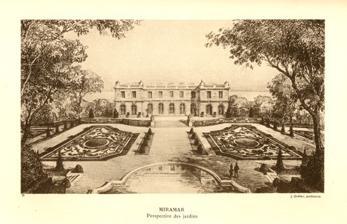
Building: Miramar (mansion)
Country: United States of America
Year built: 1915
Private residence in Rhode Island, US Miramar Postcard image of Miramar circa 1915 General information Type Private residence Architectural style French neoclassical Location Aquidneck Island , Newport, Rhode Island , US Address 646 Bellevue Avenue Coordinates 41°27′30″N 71°18′17″W / 41.458285°N 71.304767°W / 41.458285; -71.304767 Construction started 1911 Completed 1915 Inaugurated August 20, 1915 Client George & Eleanor Elkins Widener Technical details Floor count 3 Floor area 30,000 ft² ( 2.787 m²) Design and construction Architect(s) Horace Trumbauer Other designers Jacques Gréber (gardens) Miramar is a 30,000-square-foot (2,800 m 2 ) French neoclassical-style mansion on 7.8 acres (32,000 m 2 ) bordering Bellevue Avenue on Aquidneck Island at Newport, Rhode Island . Overlooking Rhode Island Sound , it was intended as a summer home for the George D. Widener family of Philadelphia . History Gates on Bellevue Avenue Exterior view in 1916 The gardens Miramar was designed by Horace Trumbauer , who had earlier designed the nearby Edward Julius Berwind property, The Elms . The gardens were created by Jacques Gréber . The building and landscaping were still being designed when George Widener and his son Harry died aboard the RMS Titanic . His widow, Eleanor Elkins Widener , survived the sinking; construction continued in 1913 and 1914 and Eleanor Widener hosted a large reception there on August 20, 1915. The 27-bedroom, 14-bath mansion has a grand salon and ballroom, 27 feet by 63 feet, on the first floor, which opens onto a 4,000-square-foot (370 m 2 ) oceanfront terrace. It also features a 10,000-bottle wine cellar with a 20-ft (6 m) stone basin for icing up to 200 bottles of champagne at once. The design of Miramar was copied from the Boullée / Lacroix east wing of the Élysée Palace in Paris . Carlhian designed the interiors; the furnishings were purchased from Joseph Duveen, 1st Baron Duveen . The property features includes a 6,000-square-foot (560 m 2 ) carriage house and gardens with a bronze fountain designed by French sculptor Henri-Léon Gréber , father of the landscape designer. Owners In 1956, Miramar was sold by the estate of Eleanor Widener's second husband, Alexander H. Rice Jr , for US$118,000 (equivalent to $1,320,000 in 2023), and in 2006 it was sold again, for $17.5 million. The estate was bought by Stephen A. Schwarzman in 2021 for $27 million. References